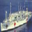
Label: ship